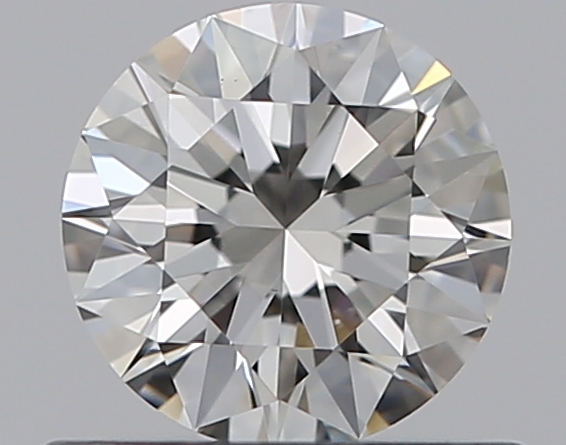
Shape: round
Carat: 0.5
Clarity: VS1
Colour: H
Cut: EX
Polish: EX
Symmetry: EX
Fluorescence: N
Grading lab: GIA
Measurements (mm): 5.09 x 5.12 x 3.13